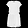
Label: Dress